Byron Leftwich

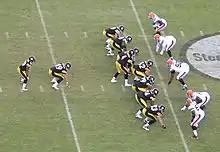
Leftwich under center as a member of the Pittsburgh Steelers

Leftwich agreed to terms on a two-year contract with the Tampa Bay Buccaneers on April 12, 2009.